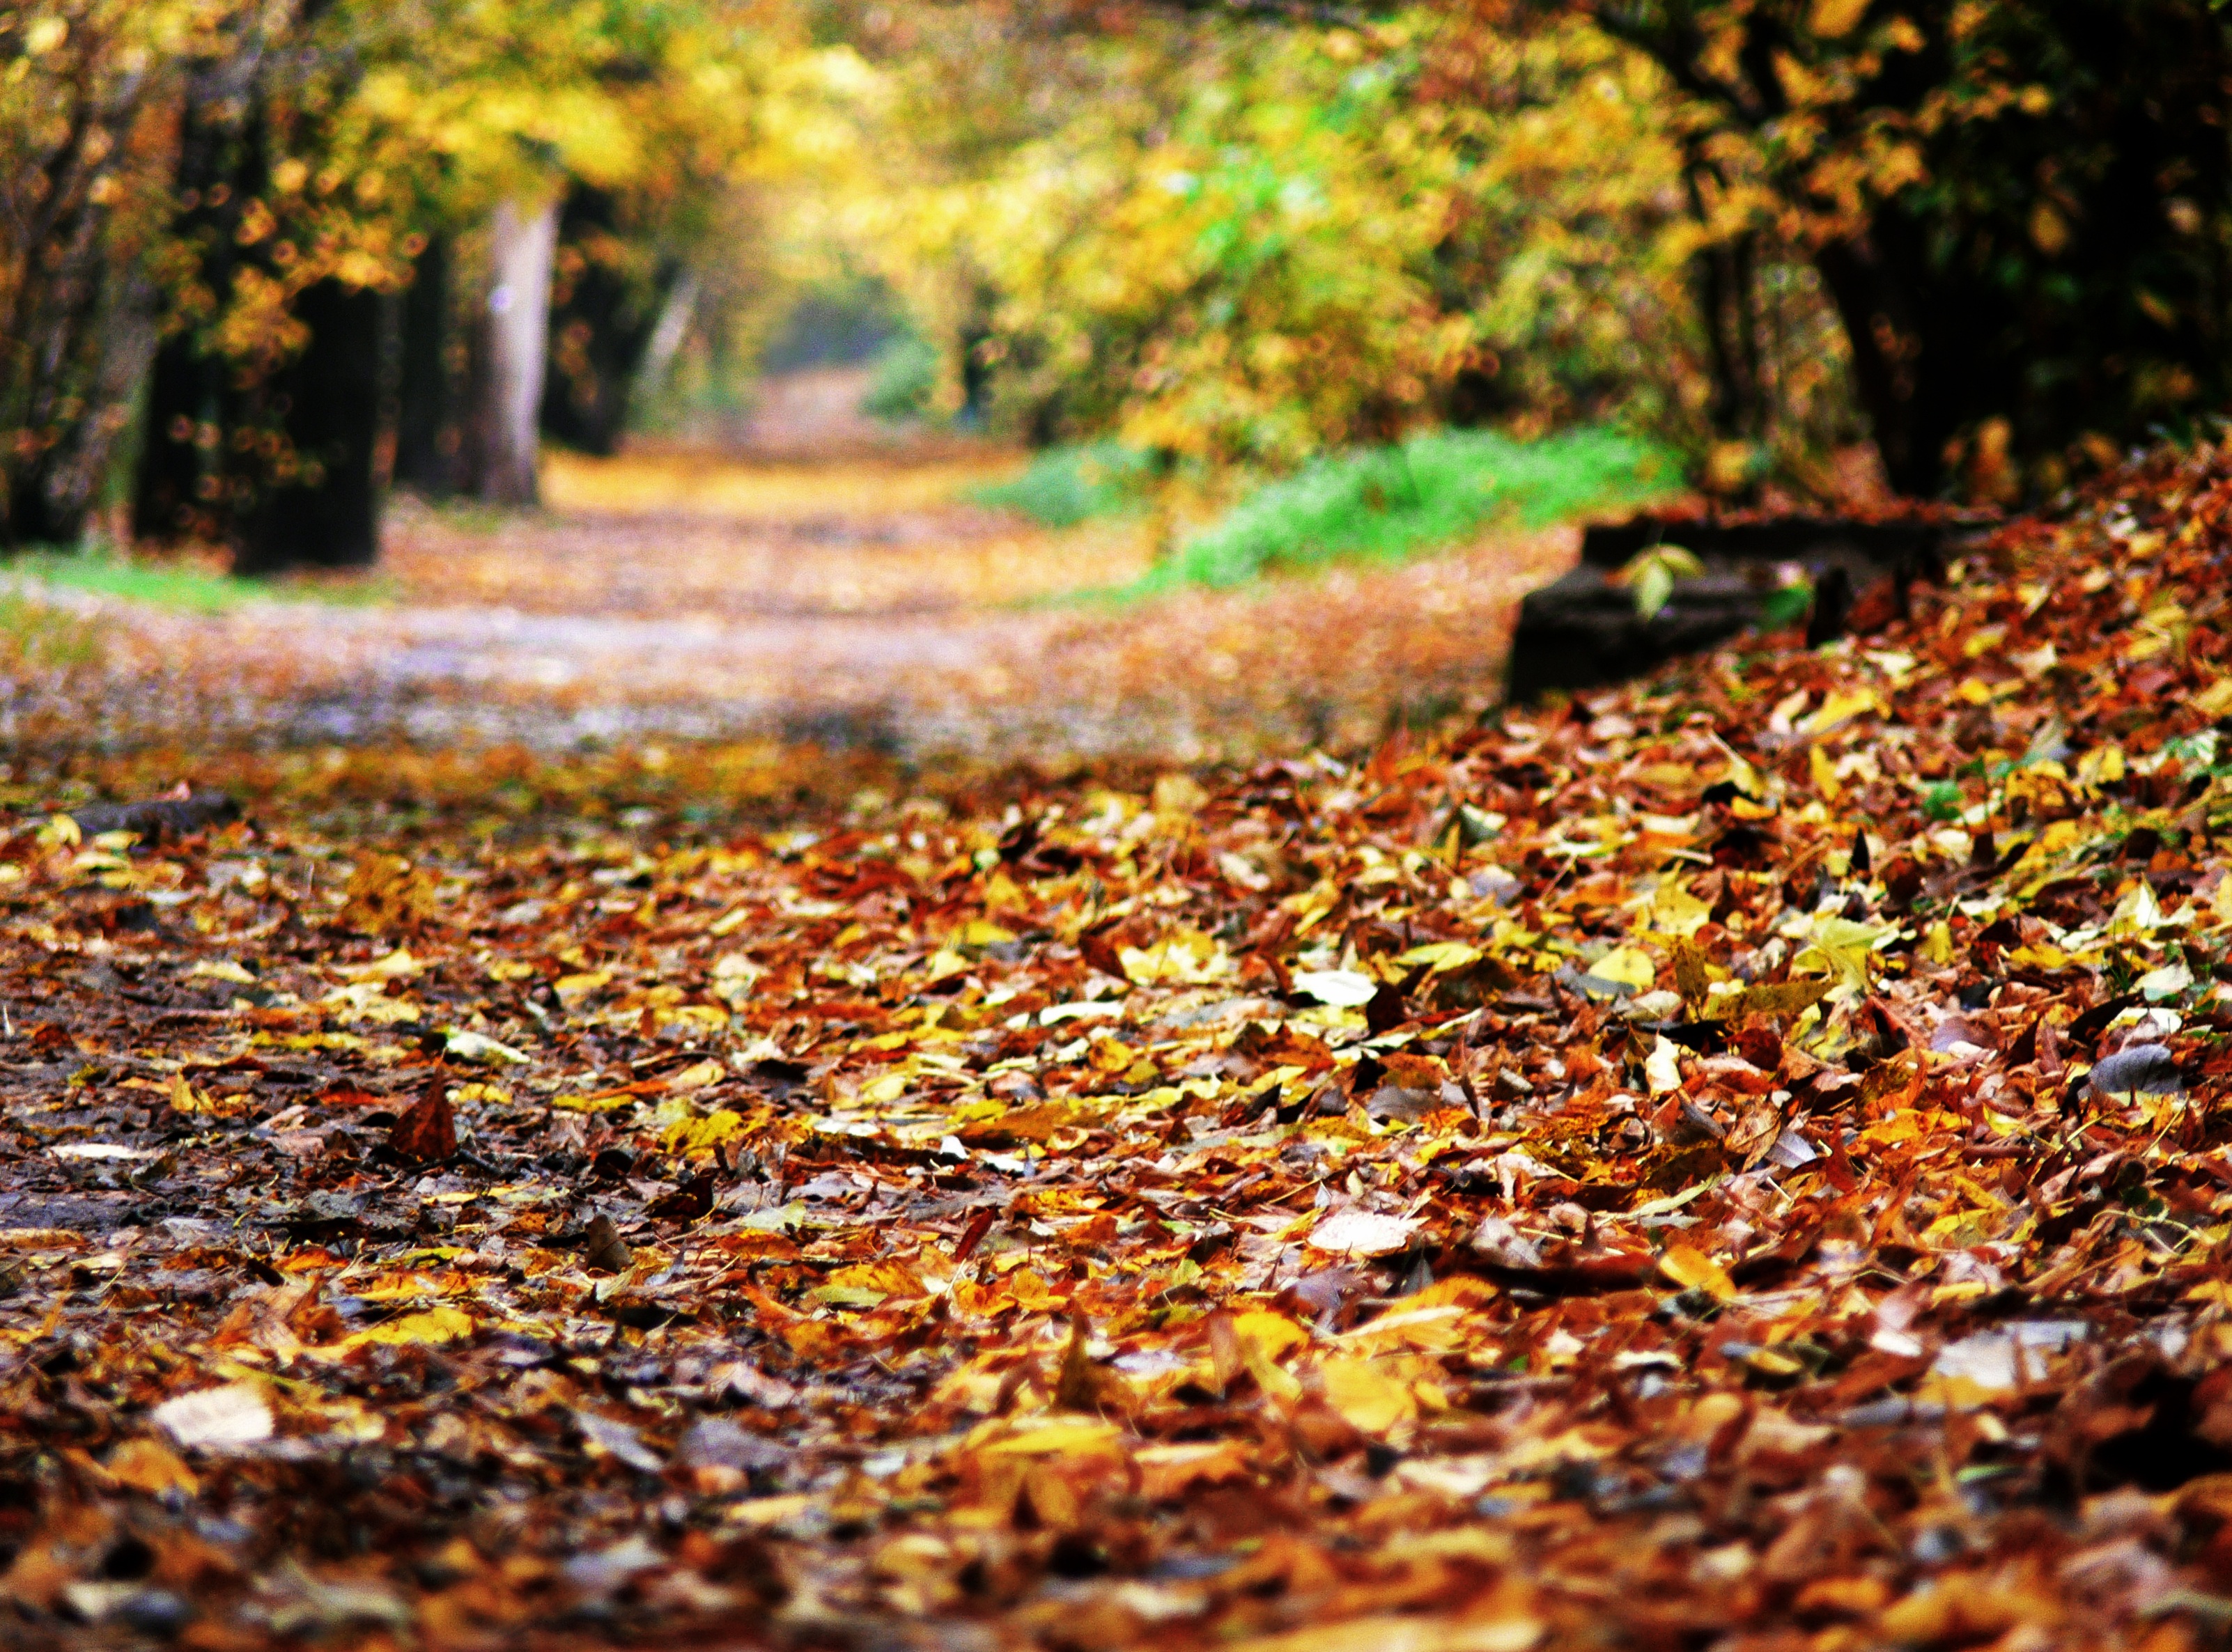
tree, nature, forest, grass, plant, sunlight, leaf, foliage, autumn, soil, season, deciduous, woodland, autumn foliage, the road in the forest, fallen foliage, woody plant